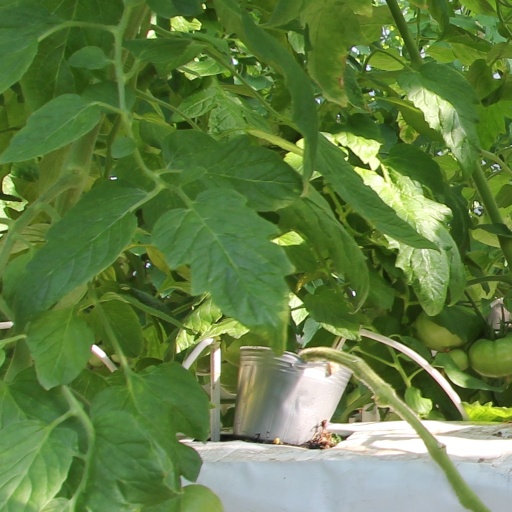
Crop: tomato